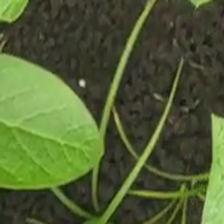
Weed species: Lavhala_(Cyperus_Rotundus)